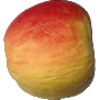
Label: Apple Red Yellow 1